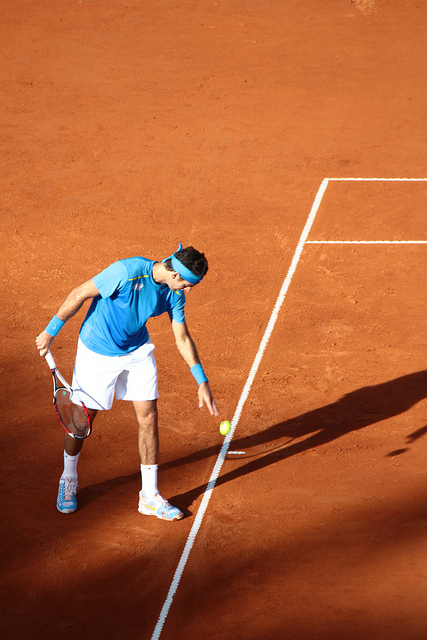
vận động viên tennis nam đang cầm vợt chuẩn bị giao bóng